2-8-8-0

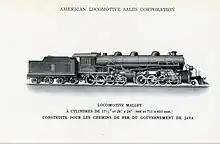
SS Class 1200 of Java

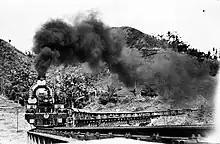
SS 1200 of the second batch going over the Cimeta Bridge above the Ciherang river, West Java

Indonesia was also recorded operating several types of 2-8-8-0 locomotives. This dates back to the colonial era, under the government of Dutch East Indies by their state railway company named "Staatsspoorwegen" (SS). In the early 20th century, especially in West Java (known as Priangan), faced with the increase in passenger and freight rail traffic. By 1913, it was reported that they lacked powerful locomotives to serve the increasingly congested train traffic. This was worsened by the southern Priangan line passing through the hills requiring a special locomotive to climb the steep contour line there. The only available locomotive of the time were the 0-4-4-2T SS Class 500 (DKA BB10), 2-6-6-0T SS Class 520 (DKA CC10) and the 2-12-2T SS Class 800 (DKA F10) or known as "Javanic." However, these classes were not adequate for the line, with the SS 800's six rigidly-connected driving axles being unsuitable for the winding Priangan lines.